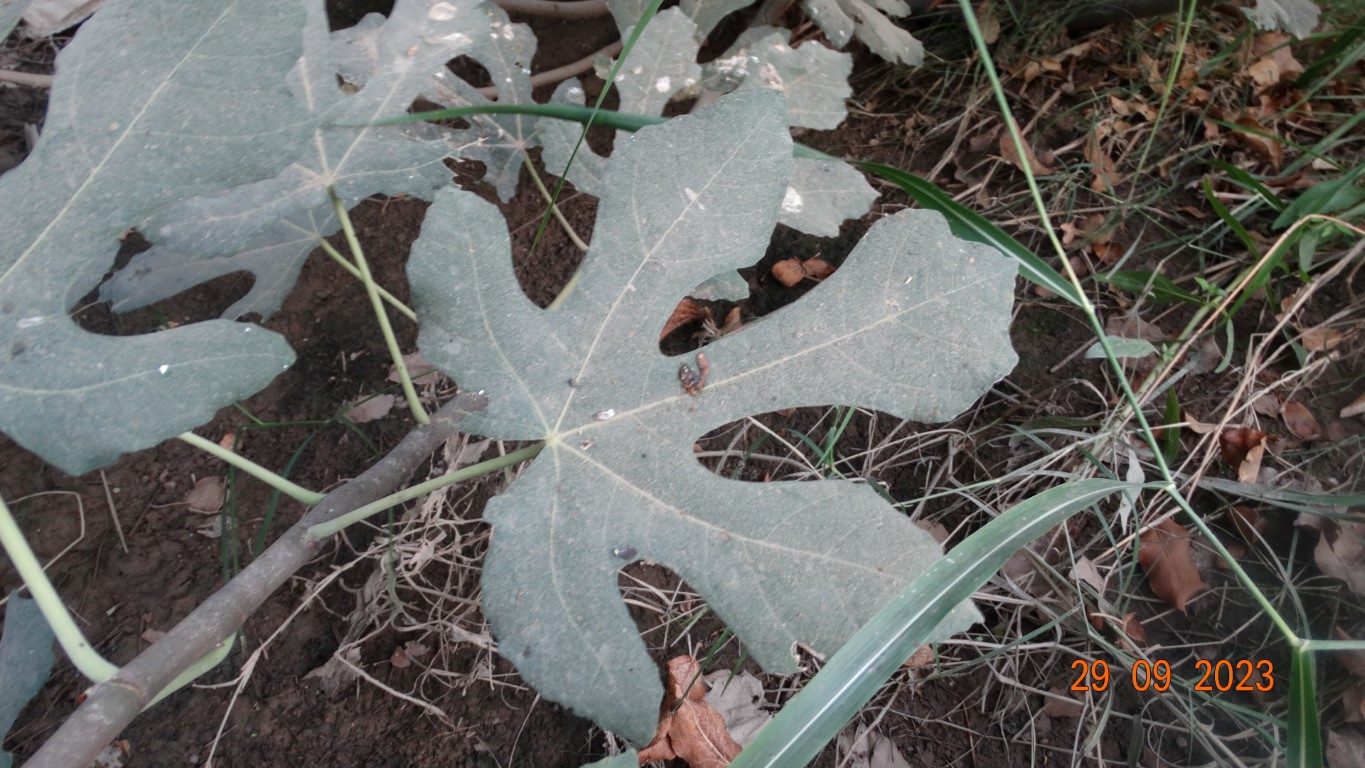
Label: healthy